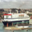
Label: ship